Clyde Davenport

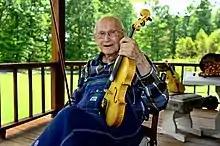
Davenport in 1992

Clyde Thomas Davenport (October 21, 1921 – February 16, 2020) was an American old-time fiddler and banjo player from Monticello, Kentucky.